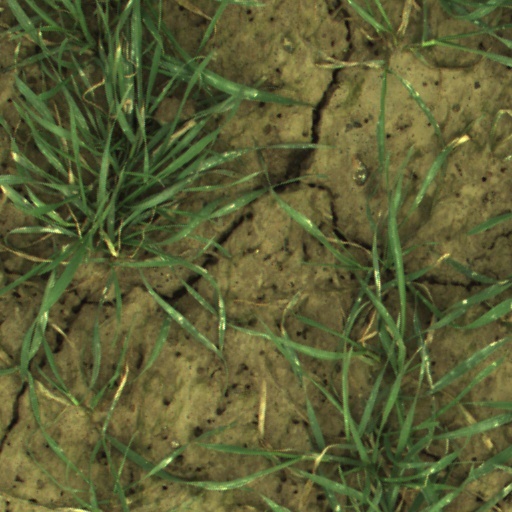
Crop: wheat